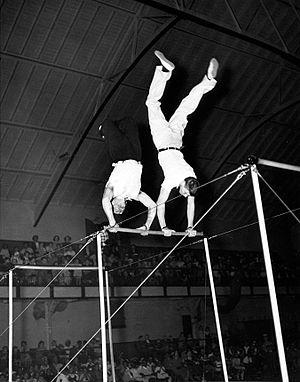
Burt Lancaster [bɝt ˈlænkæstɚ], né le 2 novembre 1913 à New York et mort le 20 octobre 1994 à Los Angeles, est un acteur et réalisateur américain.